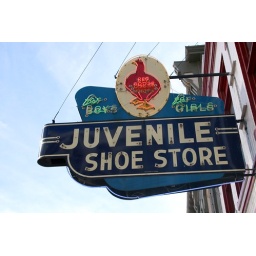
red goose shoe store neon by day